The Flintstones (1988 video game)

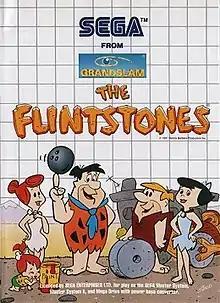
Master system cover art

The Flintstones is a 1988 video game based on the 1960s television series "The Flintstones". The game was developed by Teque Software Development and published by Grandslam Entertainments. The game was released in Europe in 1988, for Amiga, Amstrad CPC, Atari ST, Commodore 64, MSX, and ZX Spectrum. A version for the Master System was released in 1992.